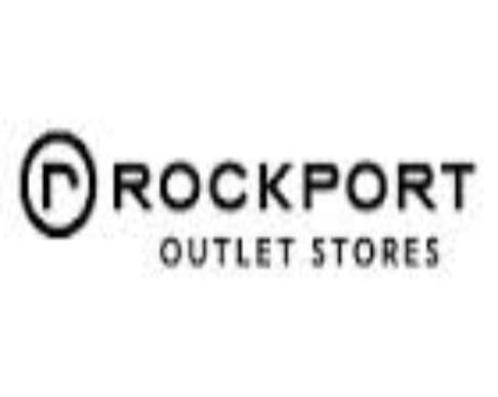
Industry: Clothes